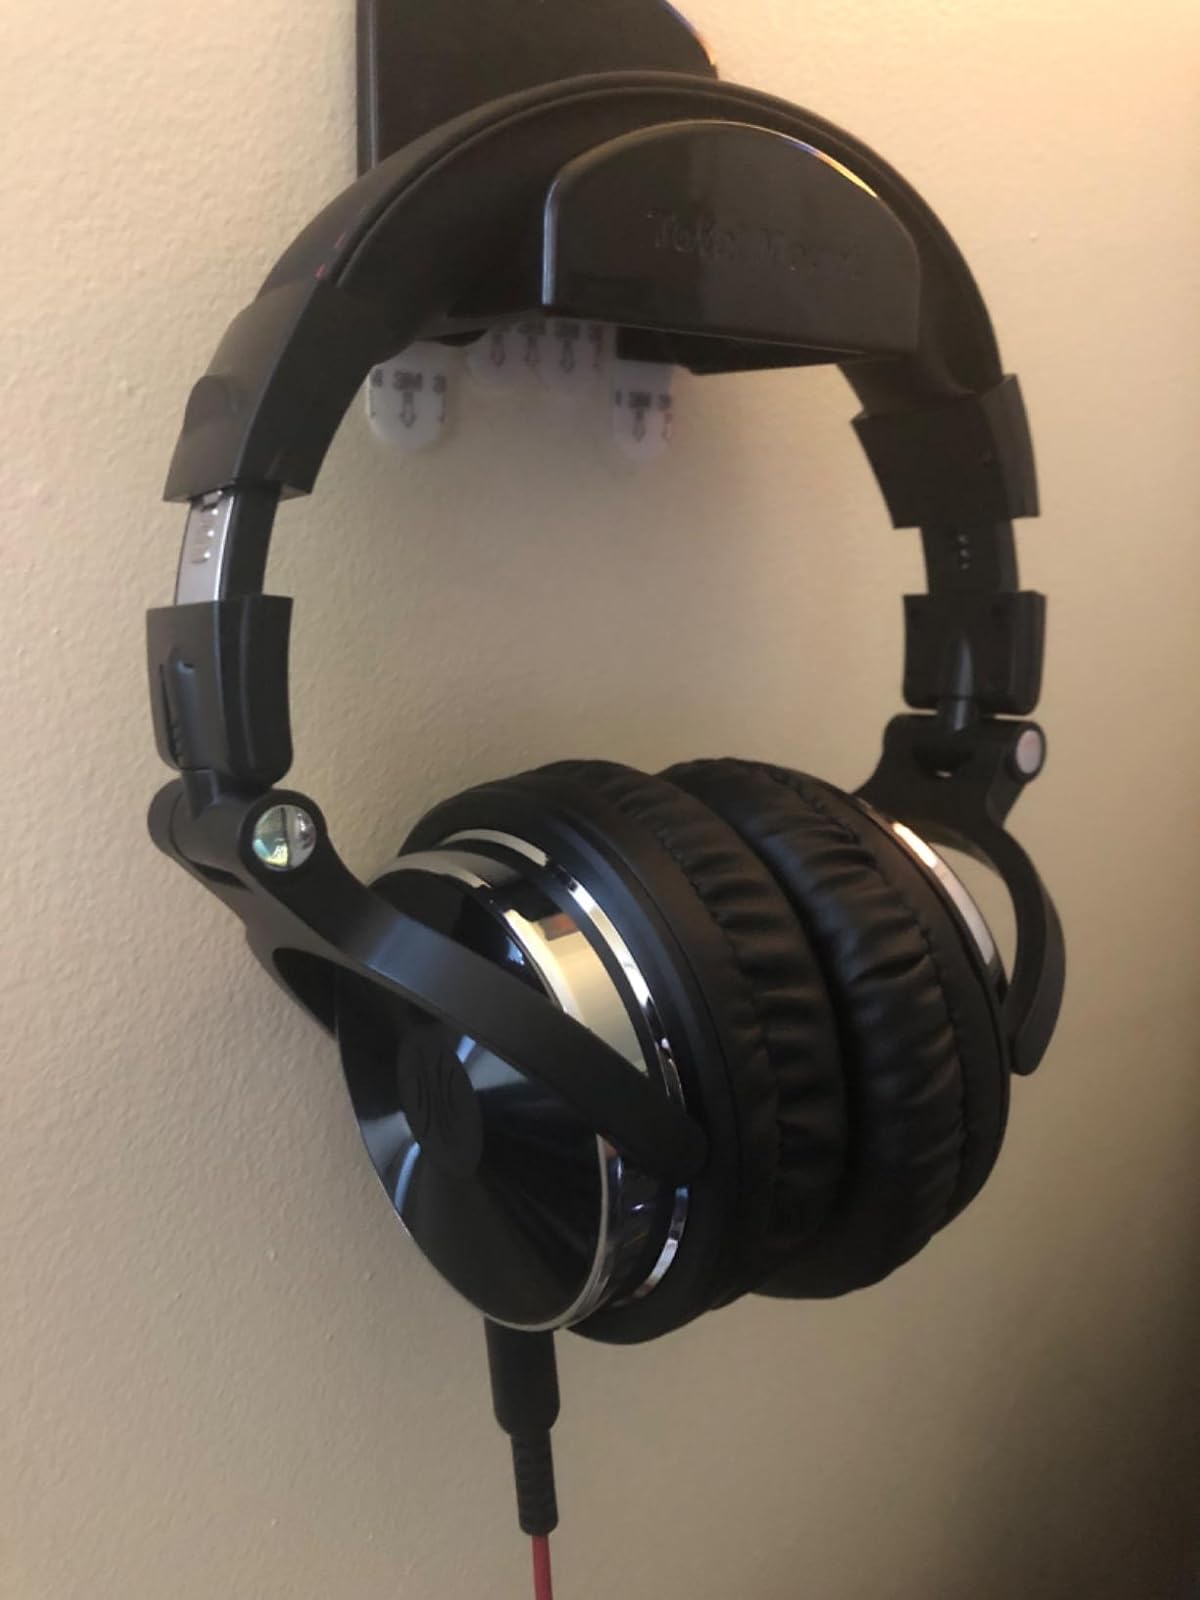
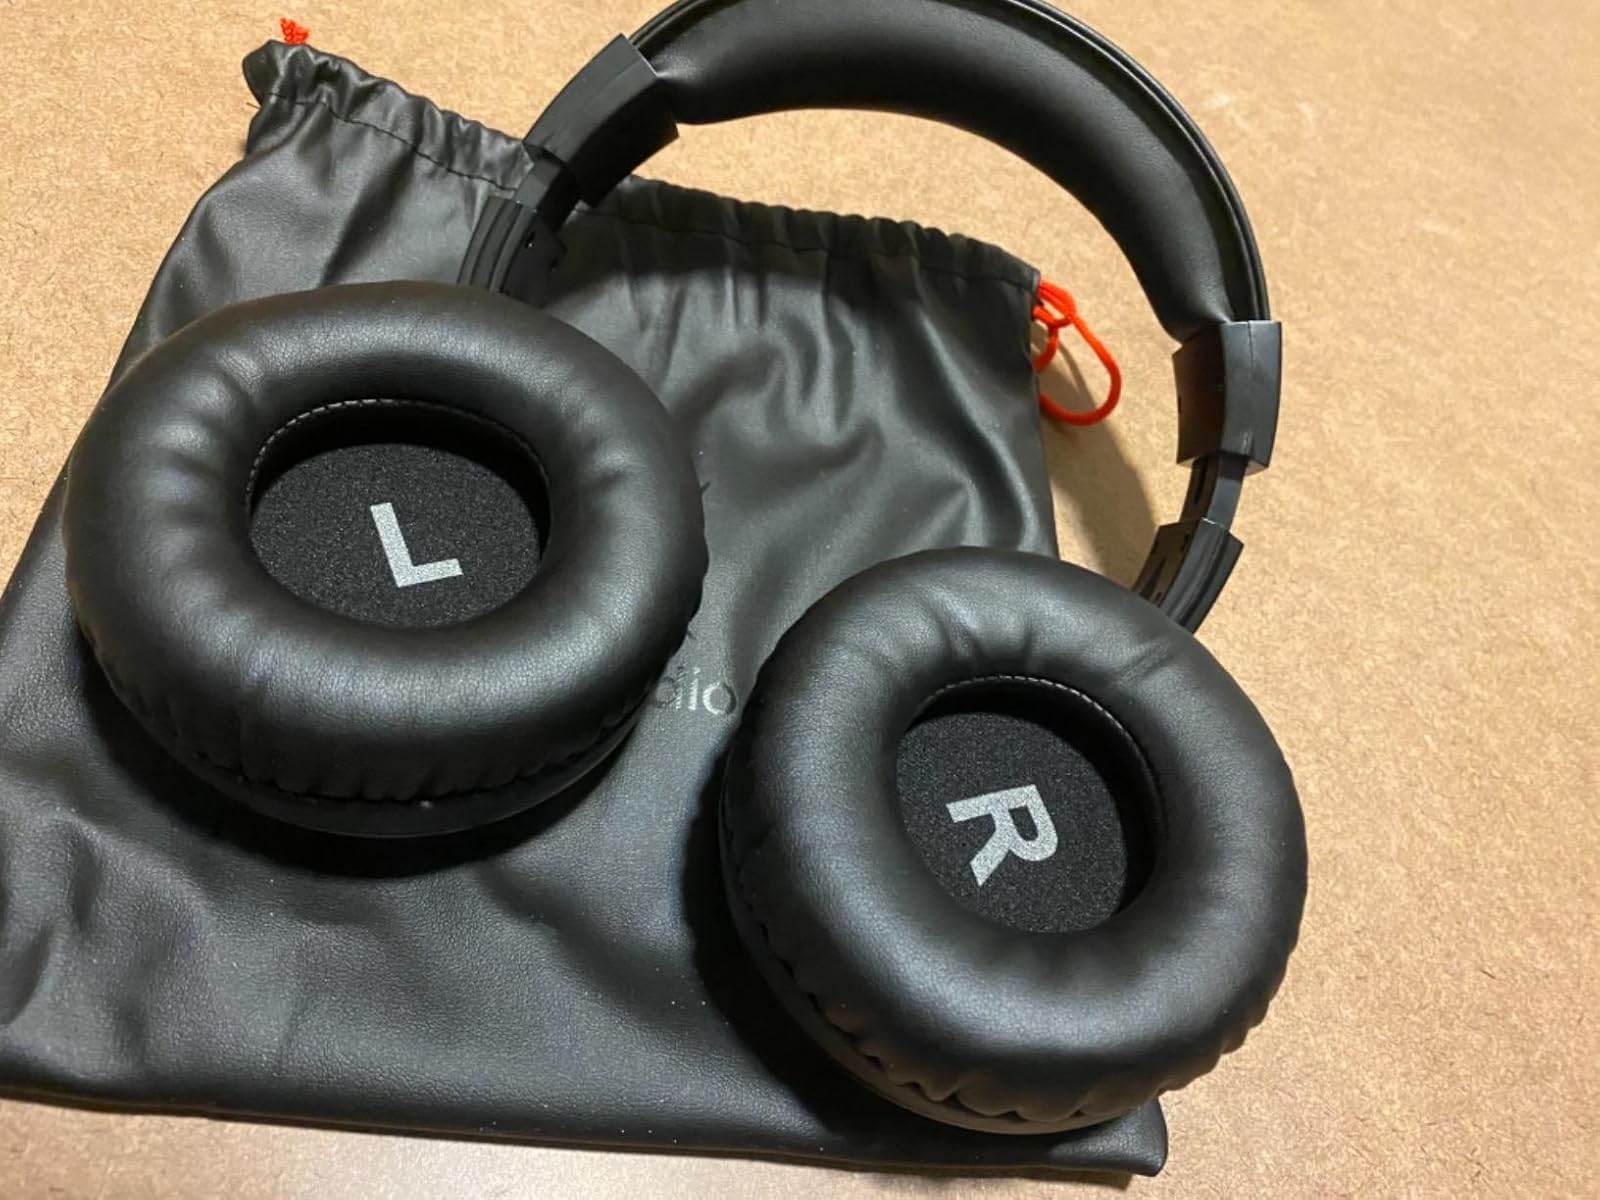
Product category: headphones
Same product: yes